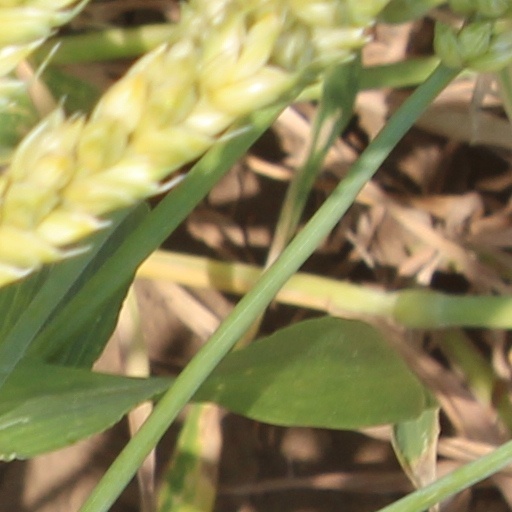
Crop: wheat